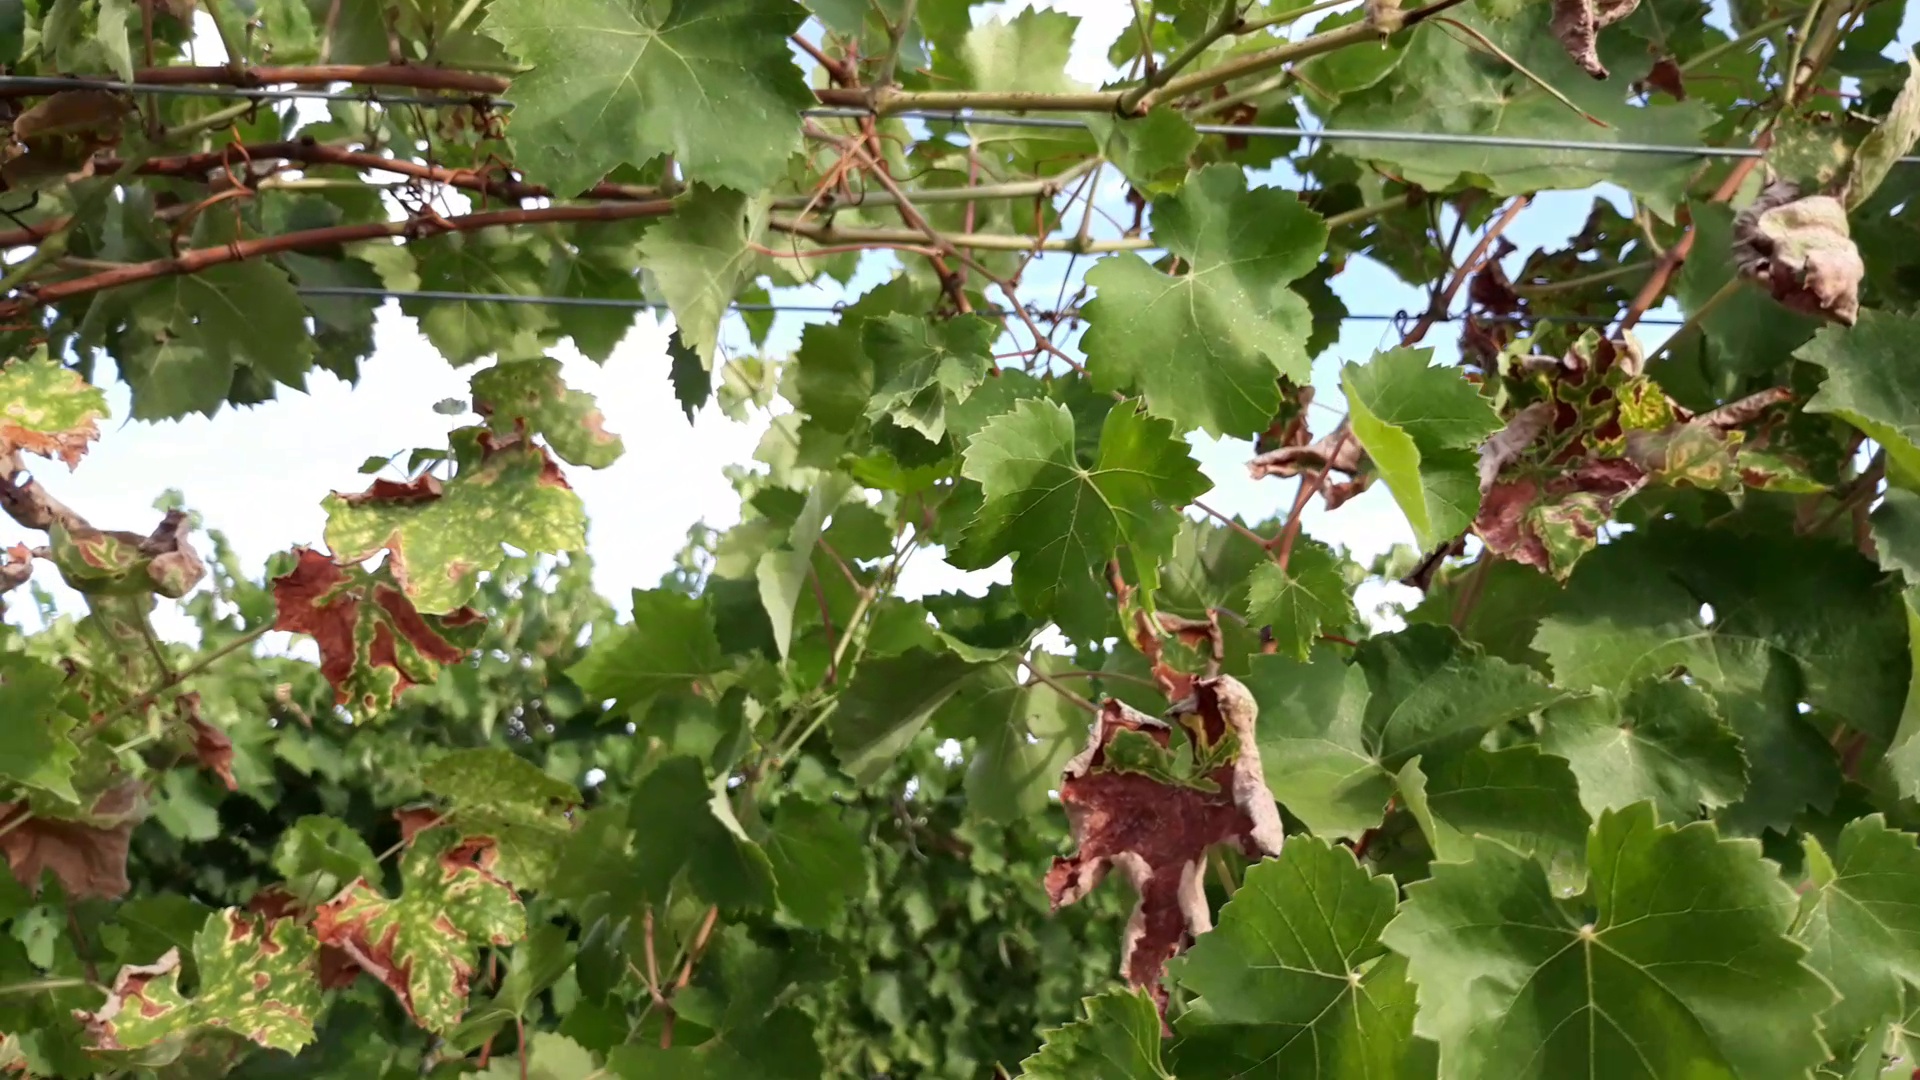
Label: esca